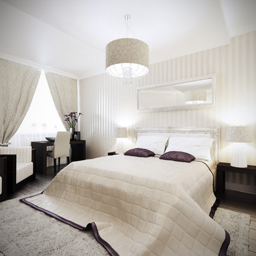
how to get an amazing bedroom for your comfort and relaxation